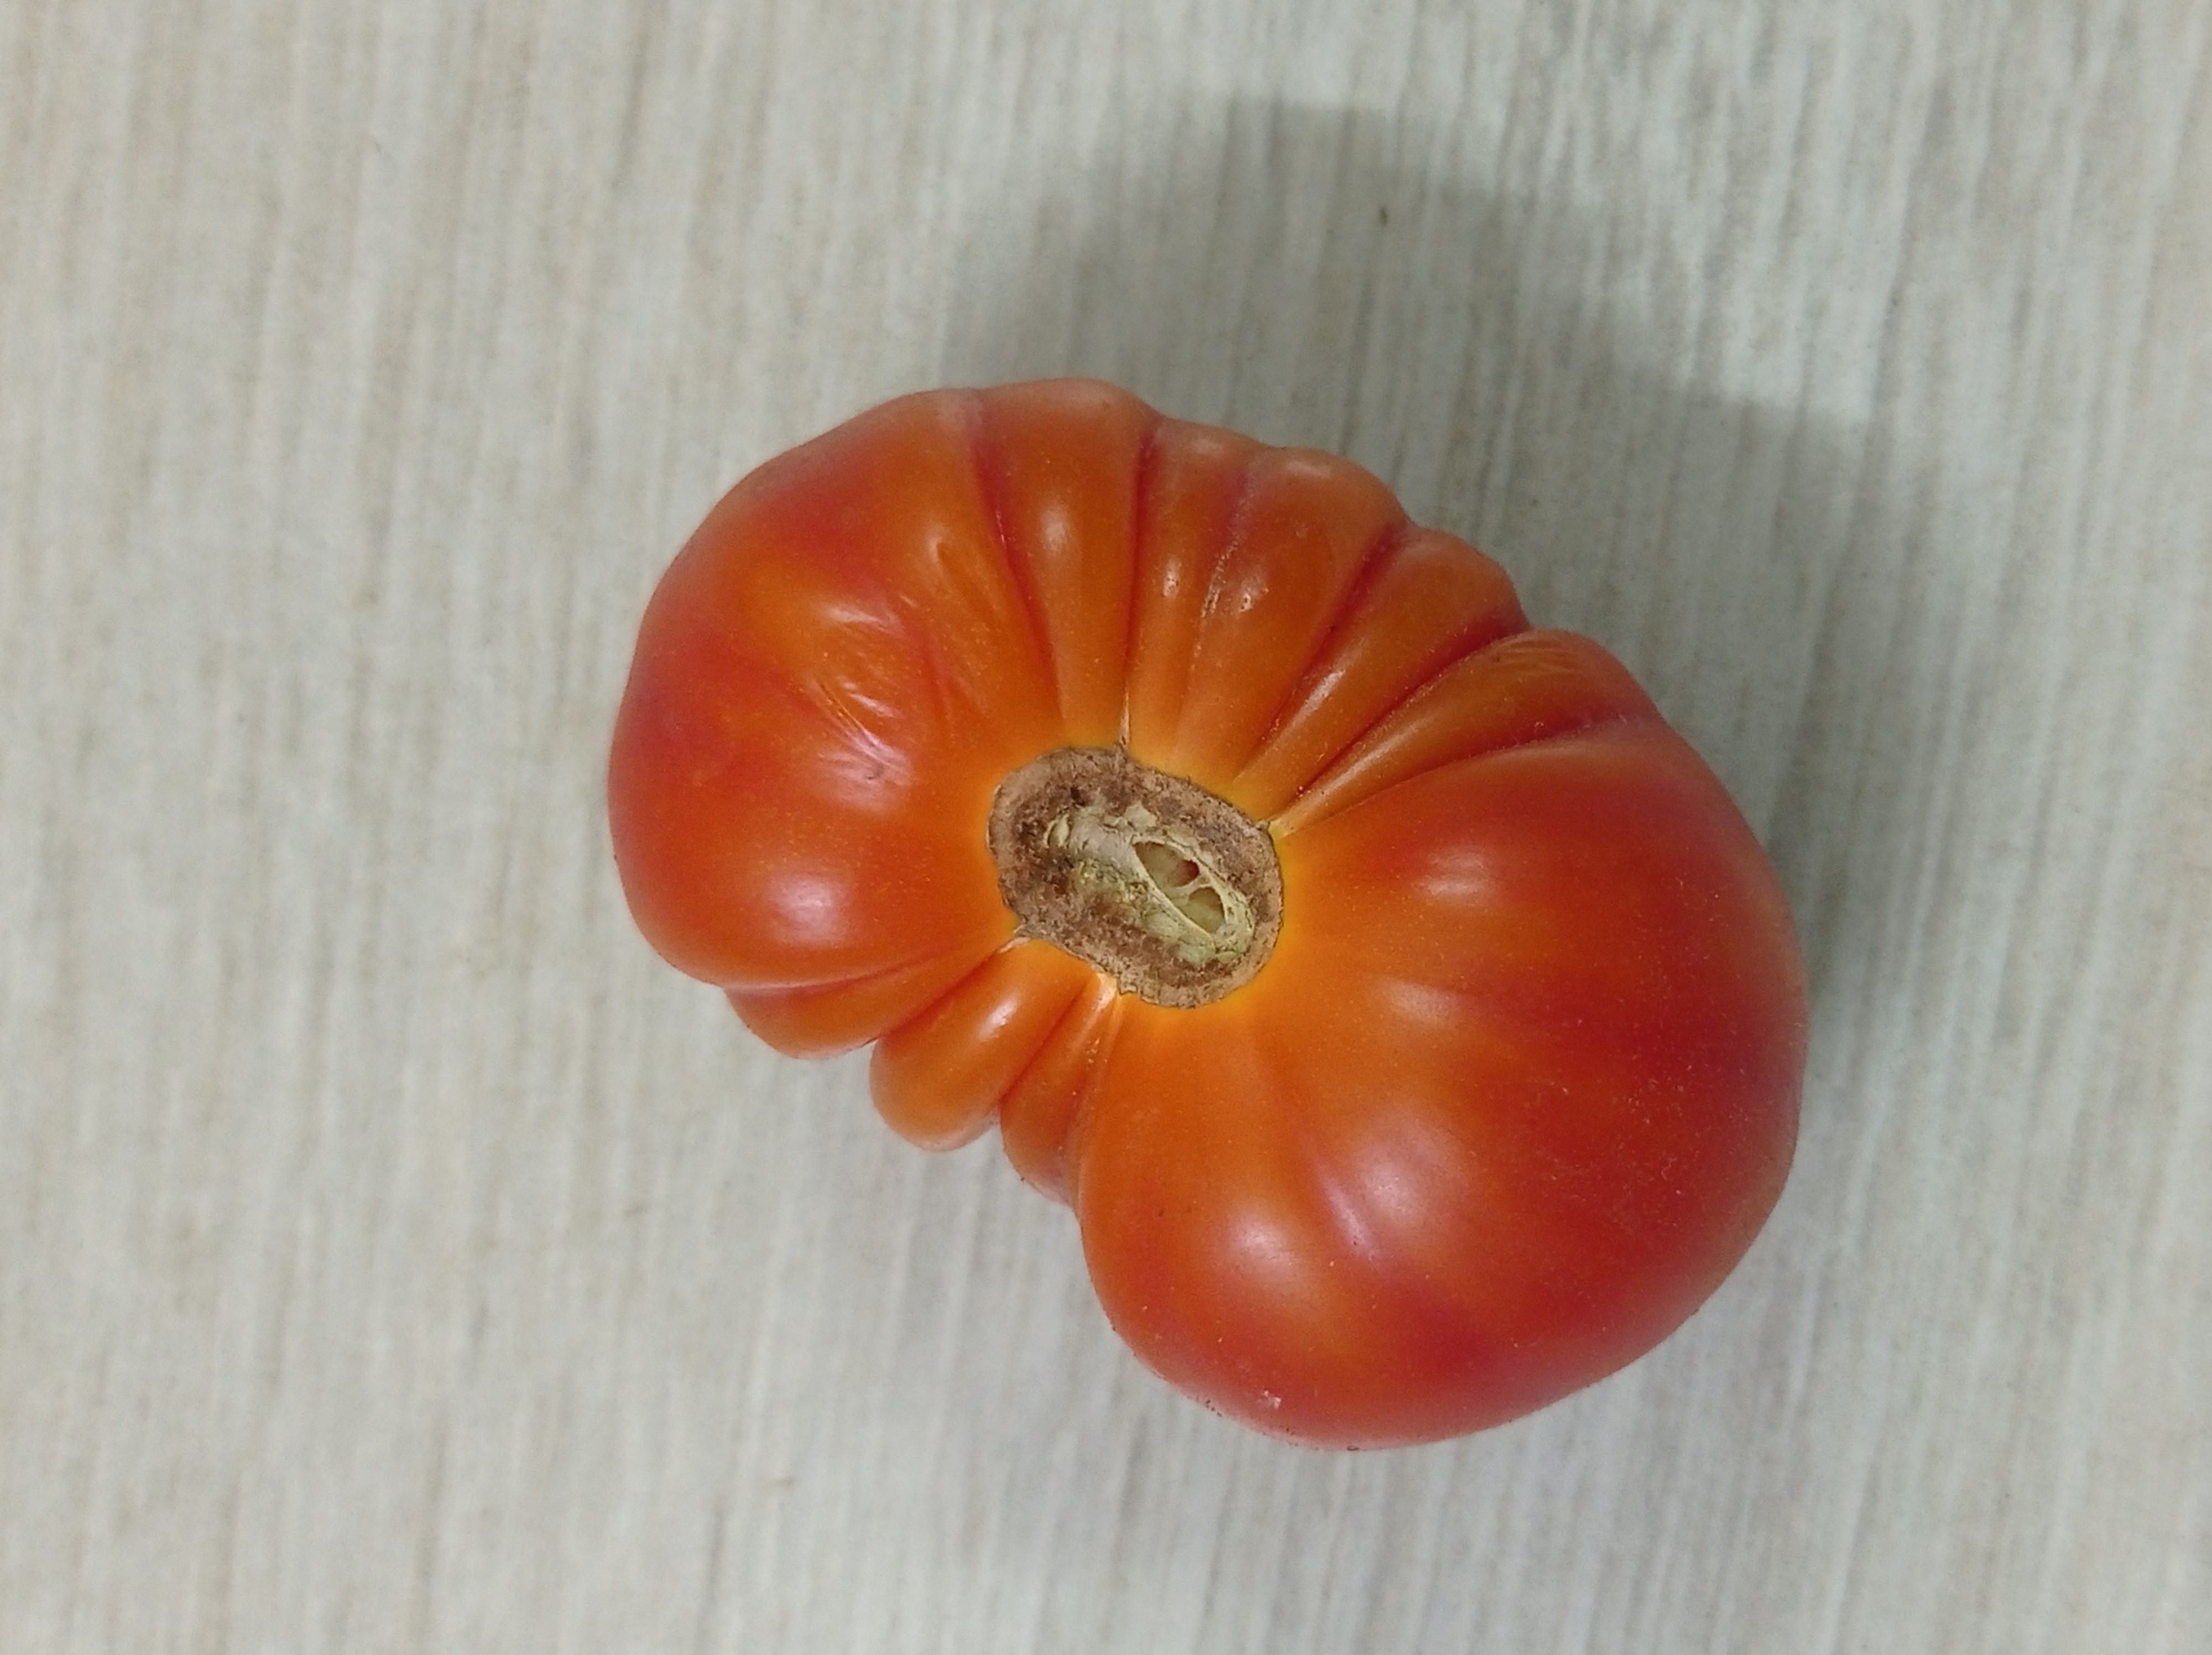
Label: Fresh